Enola Gay

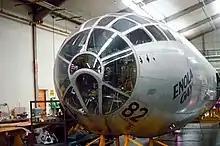
Cockpit section of "Enola Gay" in the Smithsonian storage facility at Suitland, 1987

On 6 November 1945, Lewis flew the "Enola Gay" back to the United States, arriving at the 509th's new base at Roswell Army Air Field, New Mexico, on 8 November. On 29 April 1946, "Enola Gay" left Roswell as part of the Operation Crossroads nuclear weapons tests in the Pacific. It flew to Kwajalein Atoll on 1 May. It was not chosen to make the test drop at Bikini Atoll and left Kwajalein on 1 July, the date of the test, reaching Fairfield-Suisun Army Air Field, California, the next day.